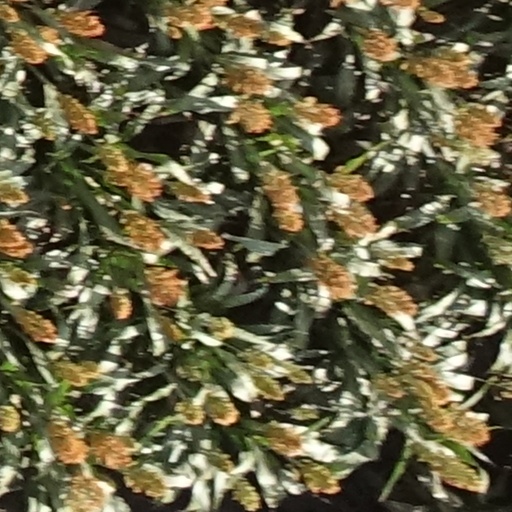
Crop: sorghum